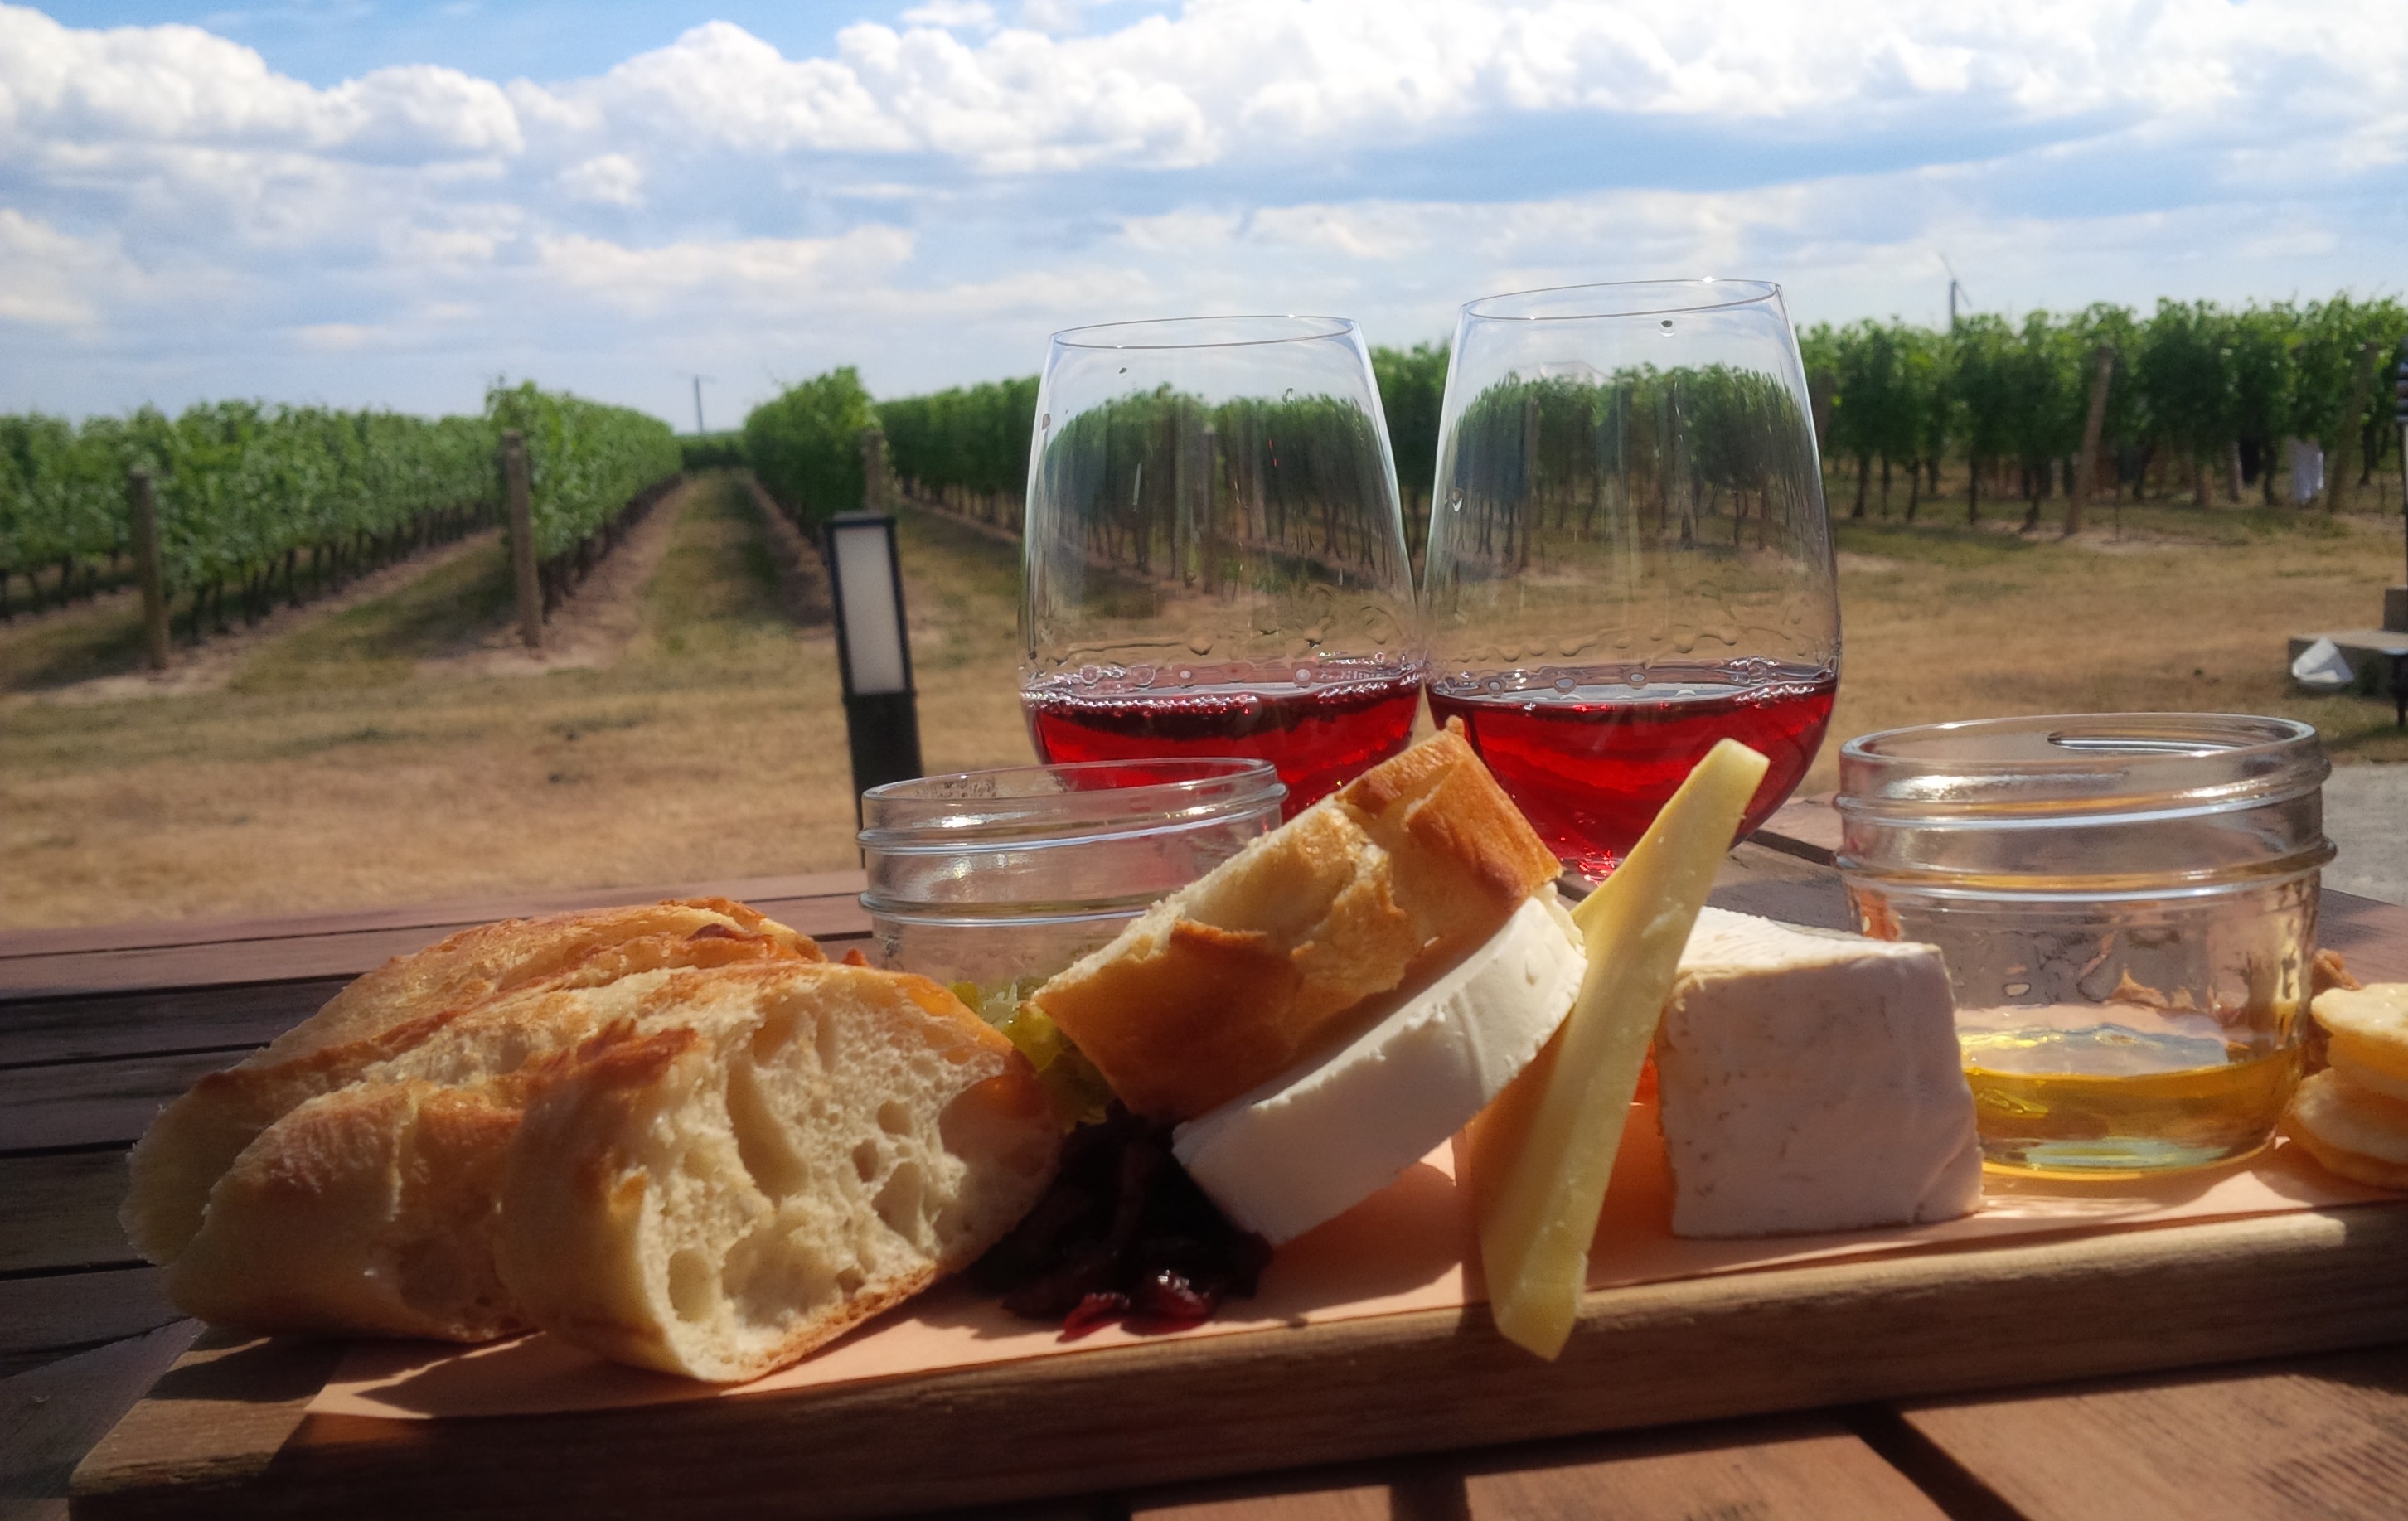
dish, meal, food, breakfast